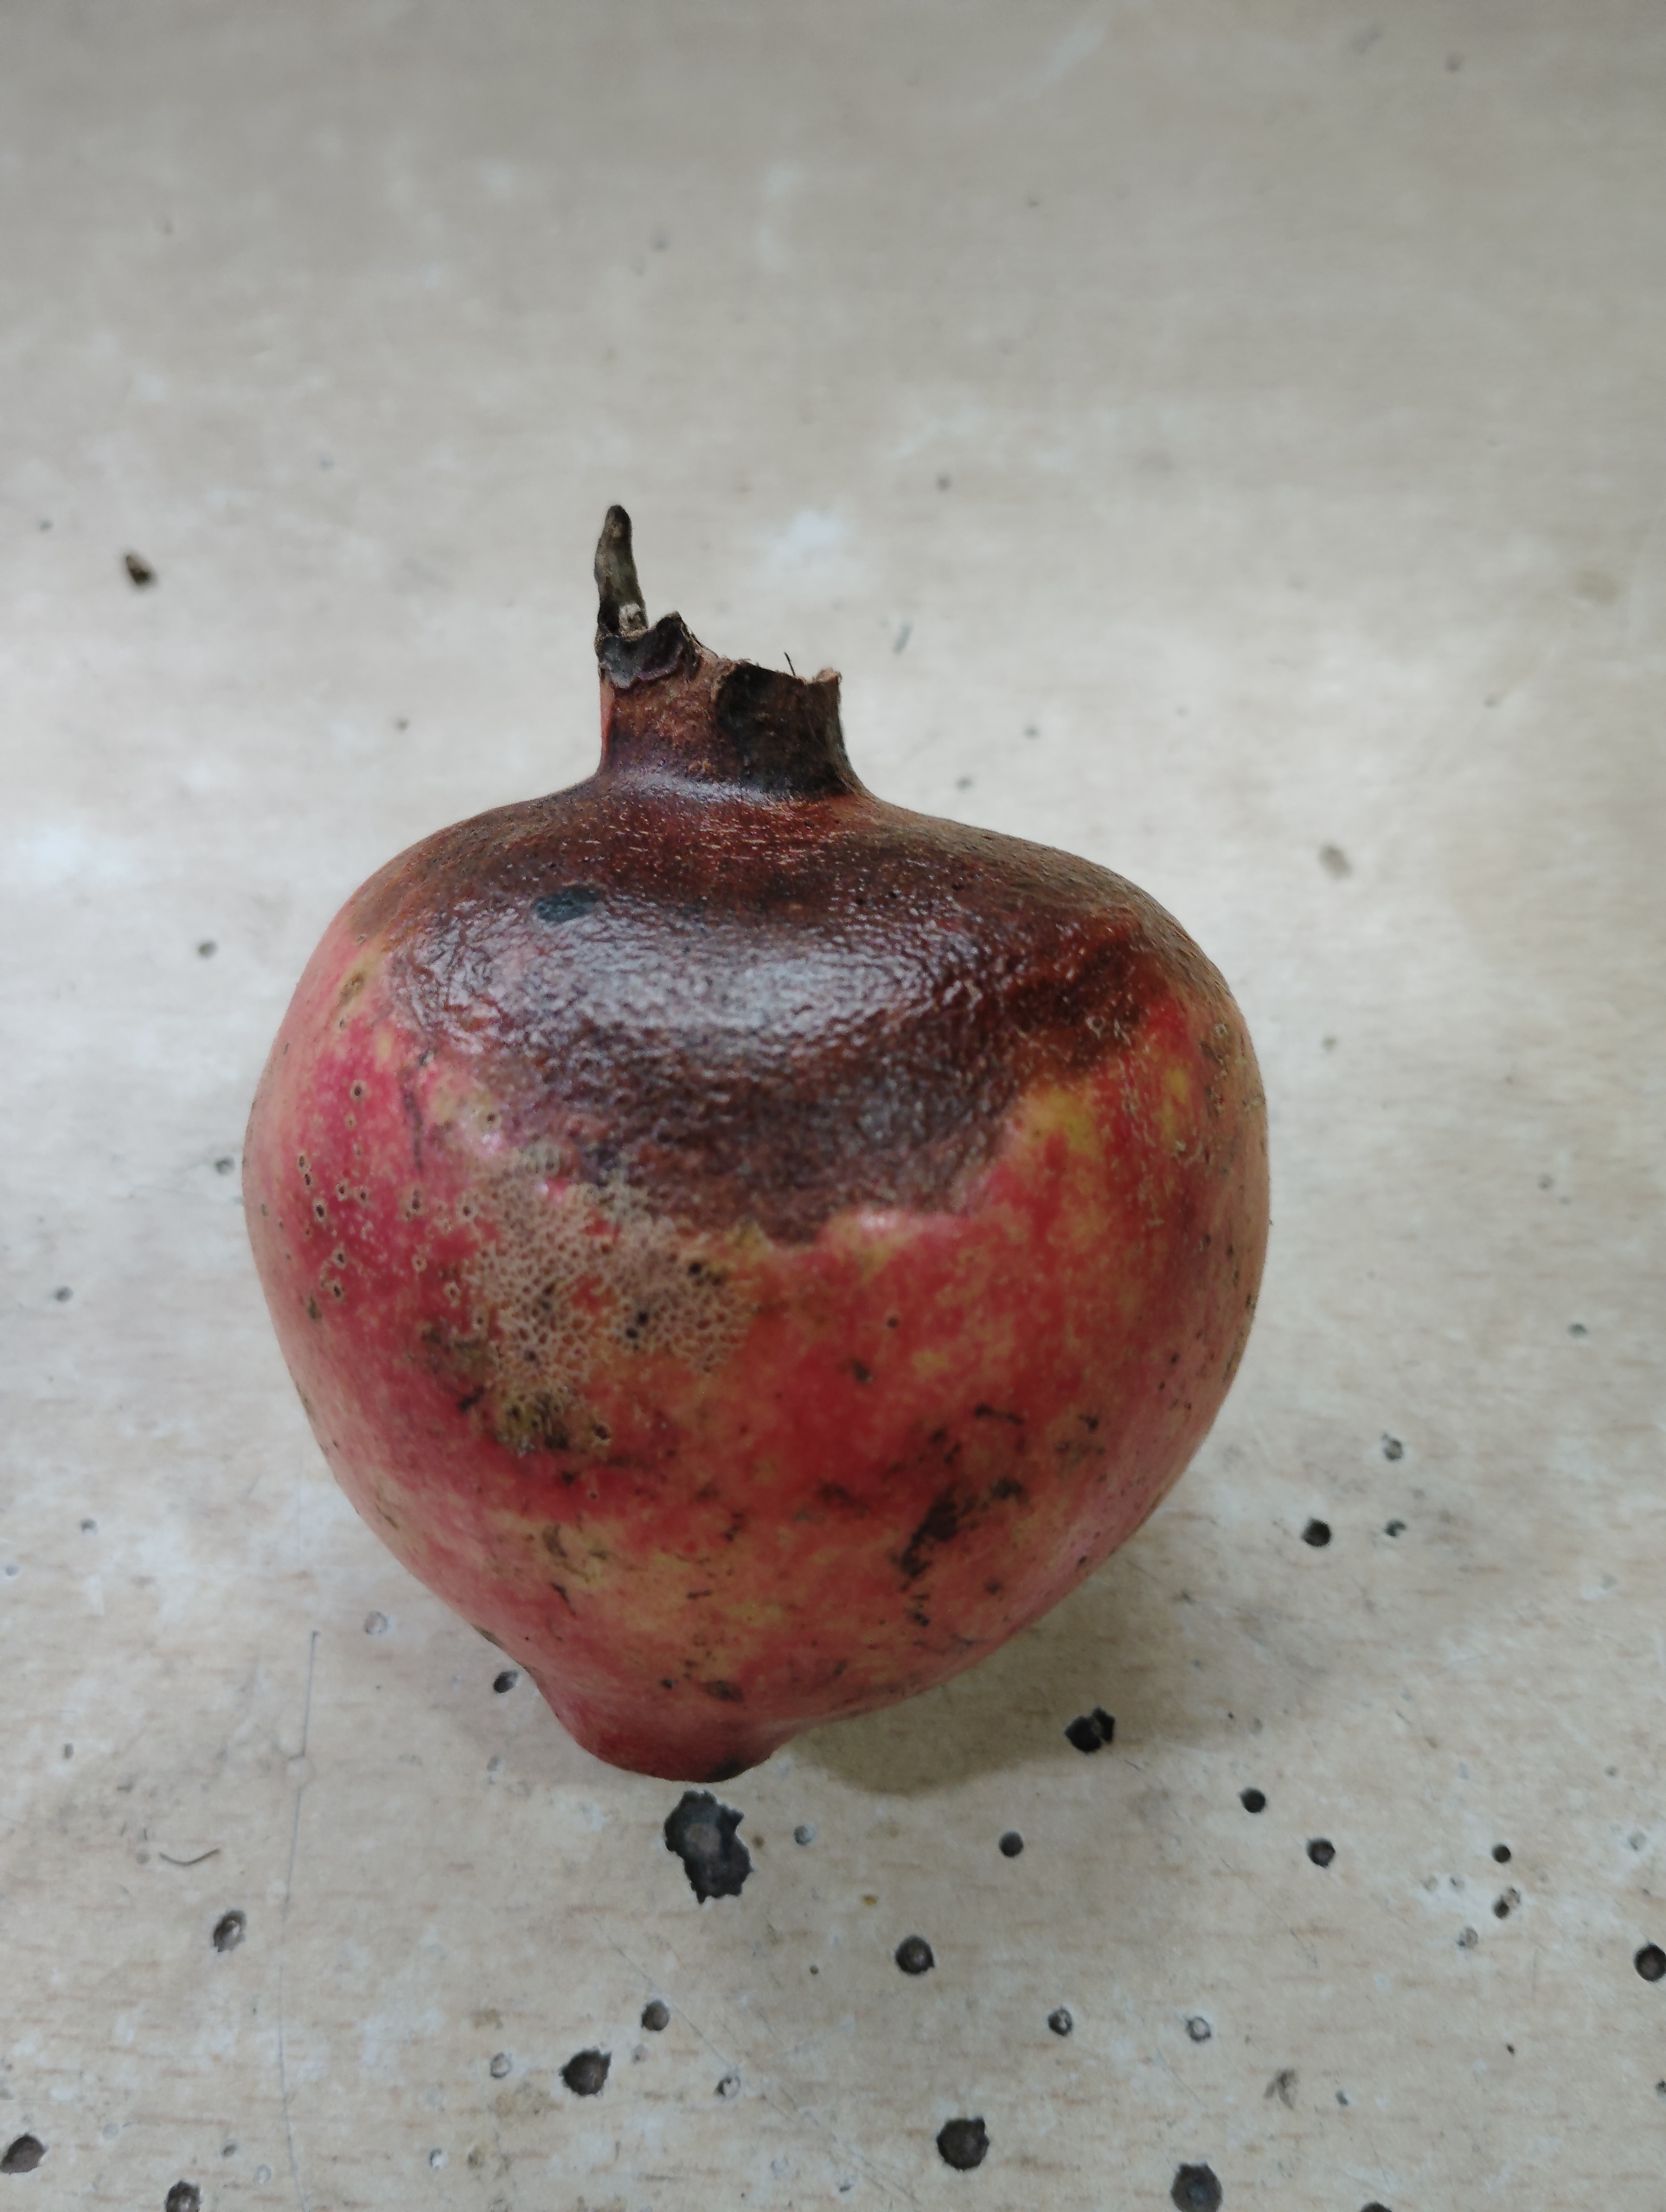
Label: Minor Defect